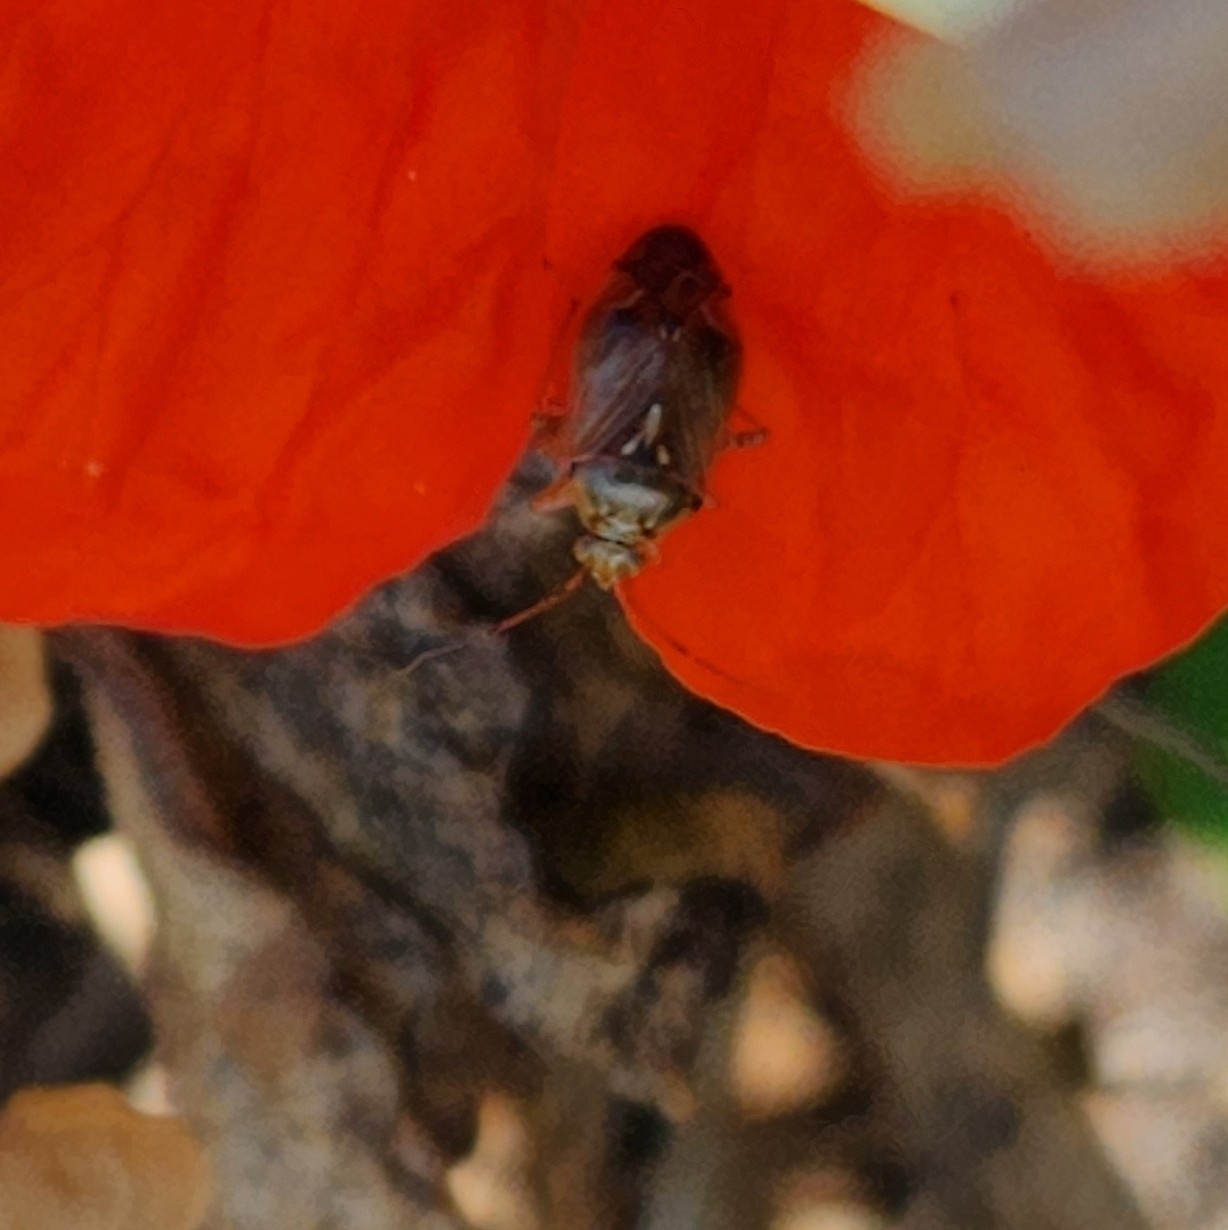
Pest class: lygus_bug